Mersey Ferry

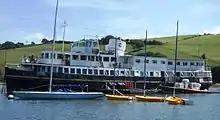
"Egremont" in Salcombe Harbour

Perhaps the most famous Royal is the of 1951, built by William Denny and Brothers in Dumbarton. She was the first diesel-powered vessel of the Wallasey fleet, with four diesel generators connected to two Metrovick marine propulsion units. The vessel differed to all the other ferries as she had super smooth lines and a dummy funnel in place. She was the best loved of all the Mersey ferries and played host to hundreds of party cruises, with bands such as Gerry & The Pacemakers, The Searchers, The Beatles and Elvis Costello performing on her. The "Royal Iris" received a major refit in the 1970s and her popular fish and chip cafe - which earned her the name "the fish and chip boat" - was removed and replaced with a steak bar. The Royal Iris was also the setting for the 1979 ITV children's program The Mersey Pirate where she was fitted with a temporary geodesic glass dome on her upper deck. The "Royal Iris" remained in service for nearly 40 years before being sold in 1994 - three years after withdrawal - for use as a floating nightclub. She was then berthed in a deteriorating condition at Woolwich, London. Around 2010 her hull breached, causing her to sink onto the bed of the Thames - which has only served to accelerate the decline in her condition. Attempts to bring her back to Merseyside have come to nothing due to the prohibitive cost of making her fit for a 1,000 mile journey coastwise. In April 2025 it was reported that a fire had broken out on board, gutting most of her remaining interior